Portrait of Georg Giese

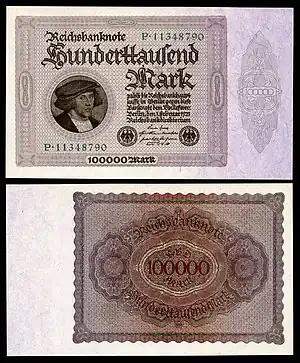

Giese's portrait was depicted on the 100,000 mark banknote of 1923 (pictured).